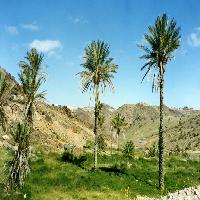
Weather: sun or clear